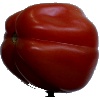
Label: Tomato Heart 1